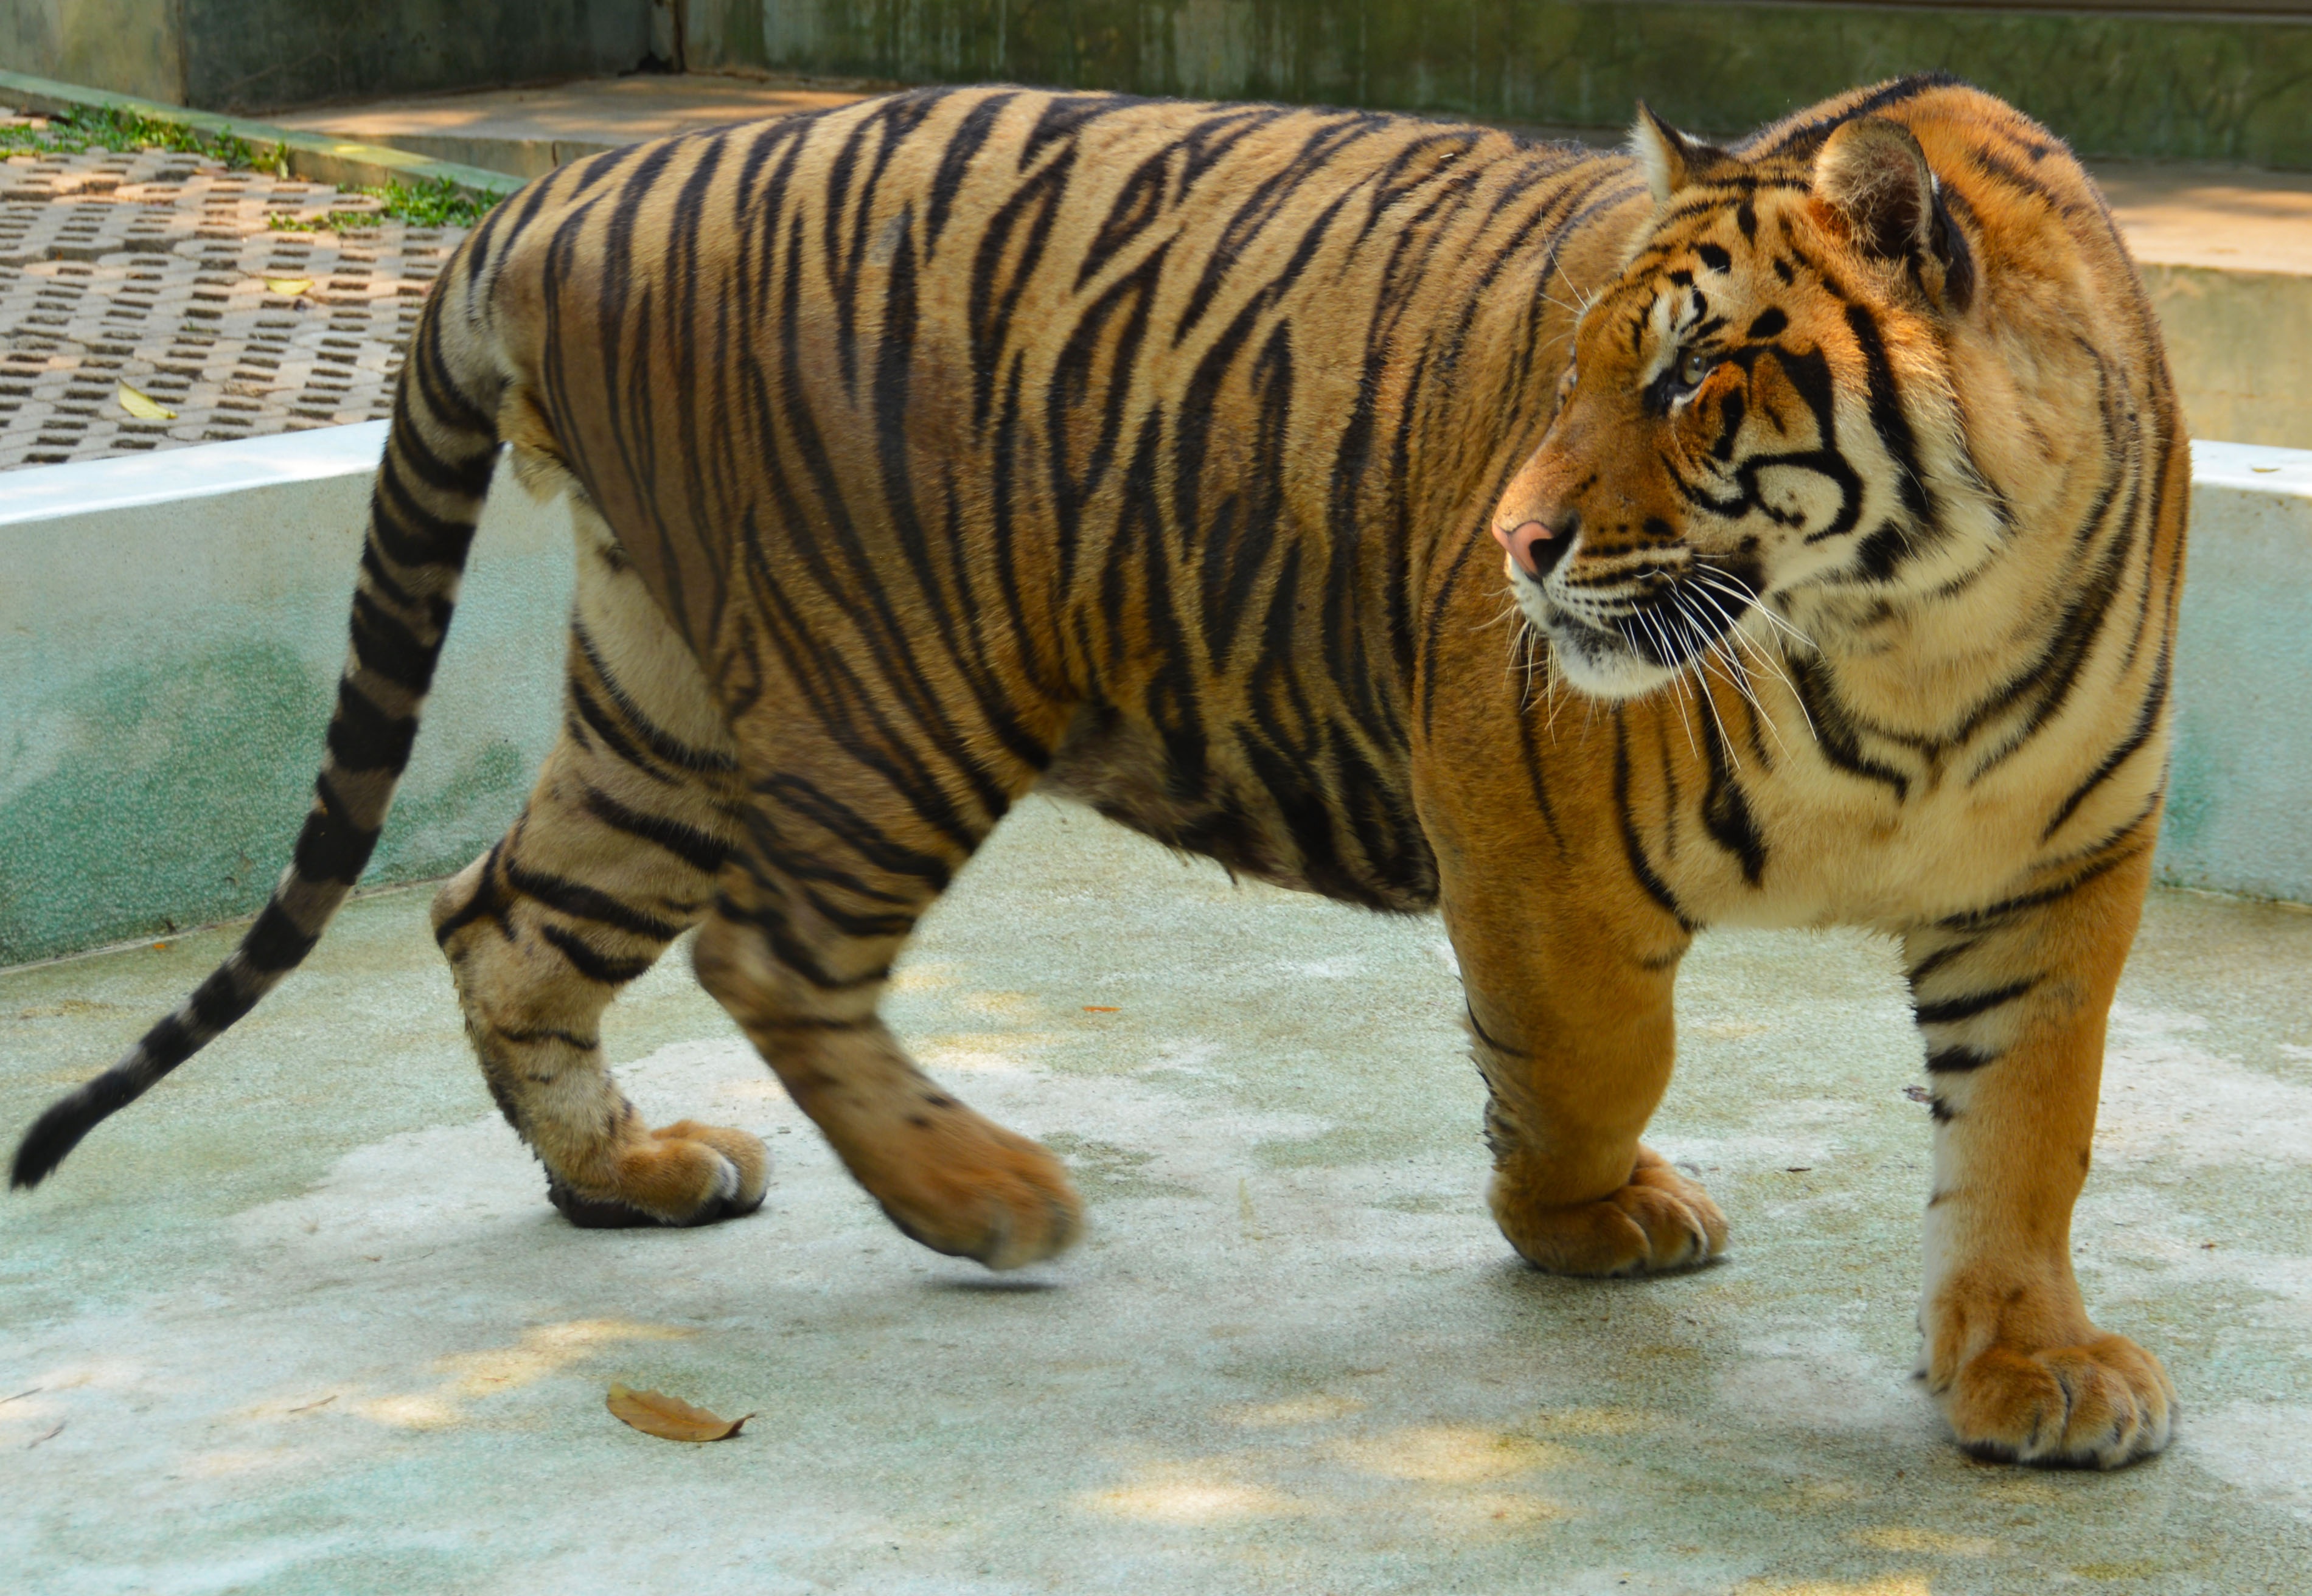
nature, animal, wildlife, wild, zoo, jungle, cat, natural, feline, mammal, asia, predator, close, fauna, striped, outdoors, power, captivity, tiger, danger, vertebrate, creature, big, species, carnivore, hunter, dangerous, zoo animals, wild animals, bengal, big cats, cat like mammal